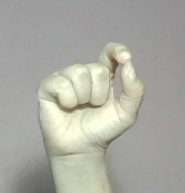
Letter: fa